The 100 (TV series)

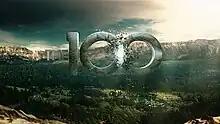

The 100 (pronounced "The Hundred") is an American post-apocalyptic science fiction drama television series that premiered on March 19, 2014, on the CW, and ended on September 30, 2020. Developed by Jason Rothenberg, the series is loosely based on the young adult novel series "The 100" by Kass Morgan. "The 100" follows descendants of post-apocalyptic survivors from a space habitat, the "Ark", who return to Earth nearly a century after a devastating nuclear apocalypse. The first people sent to Earth is a group of juvenile delinquents who encounter another group of survivors on the ground.